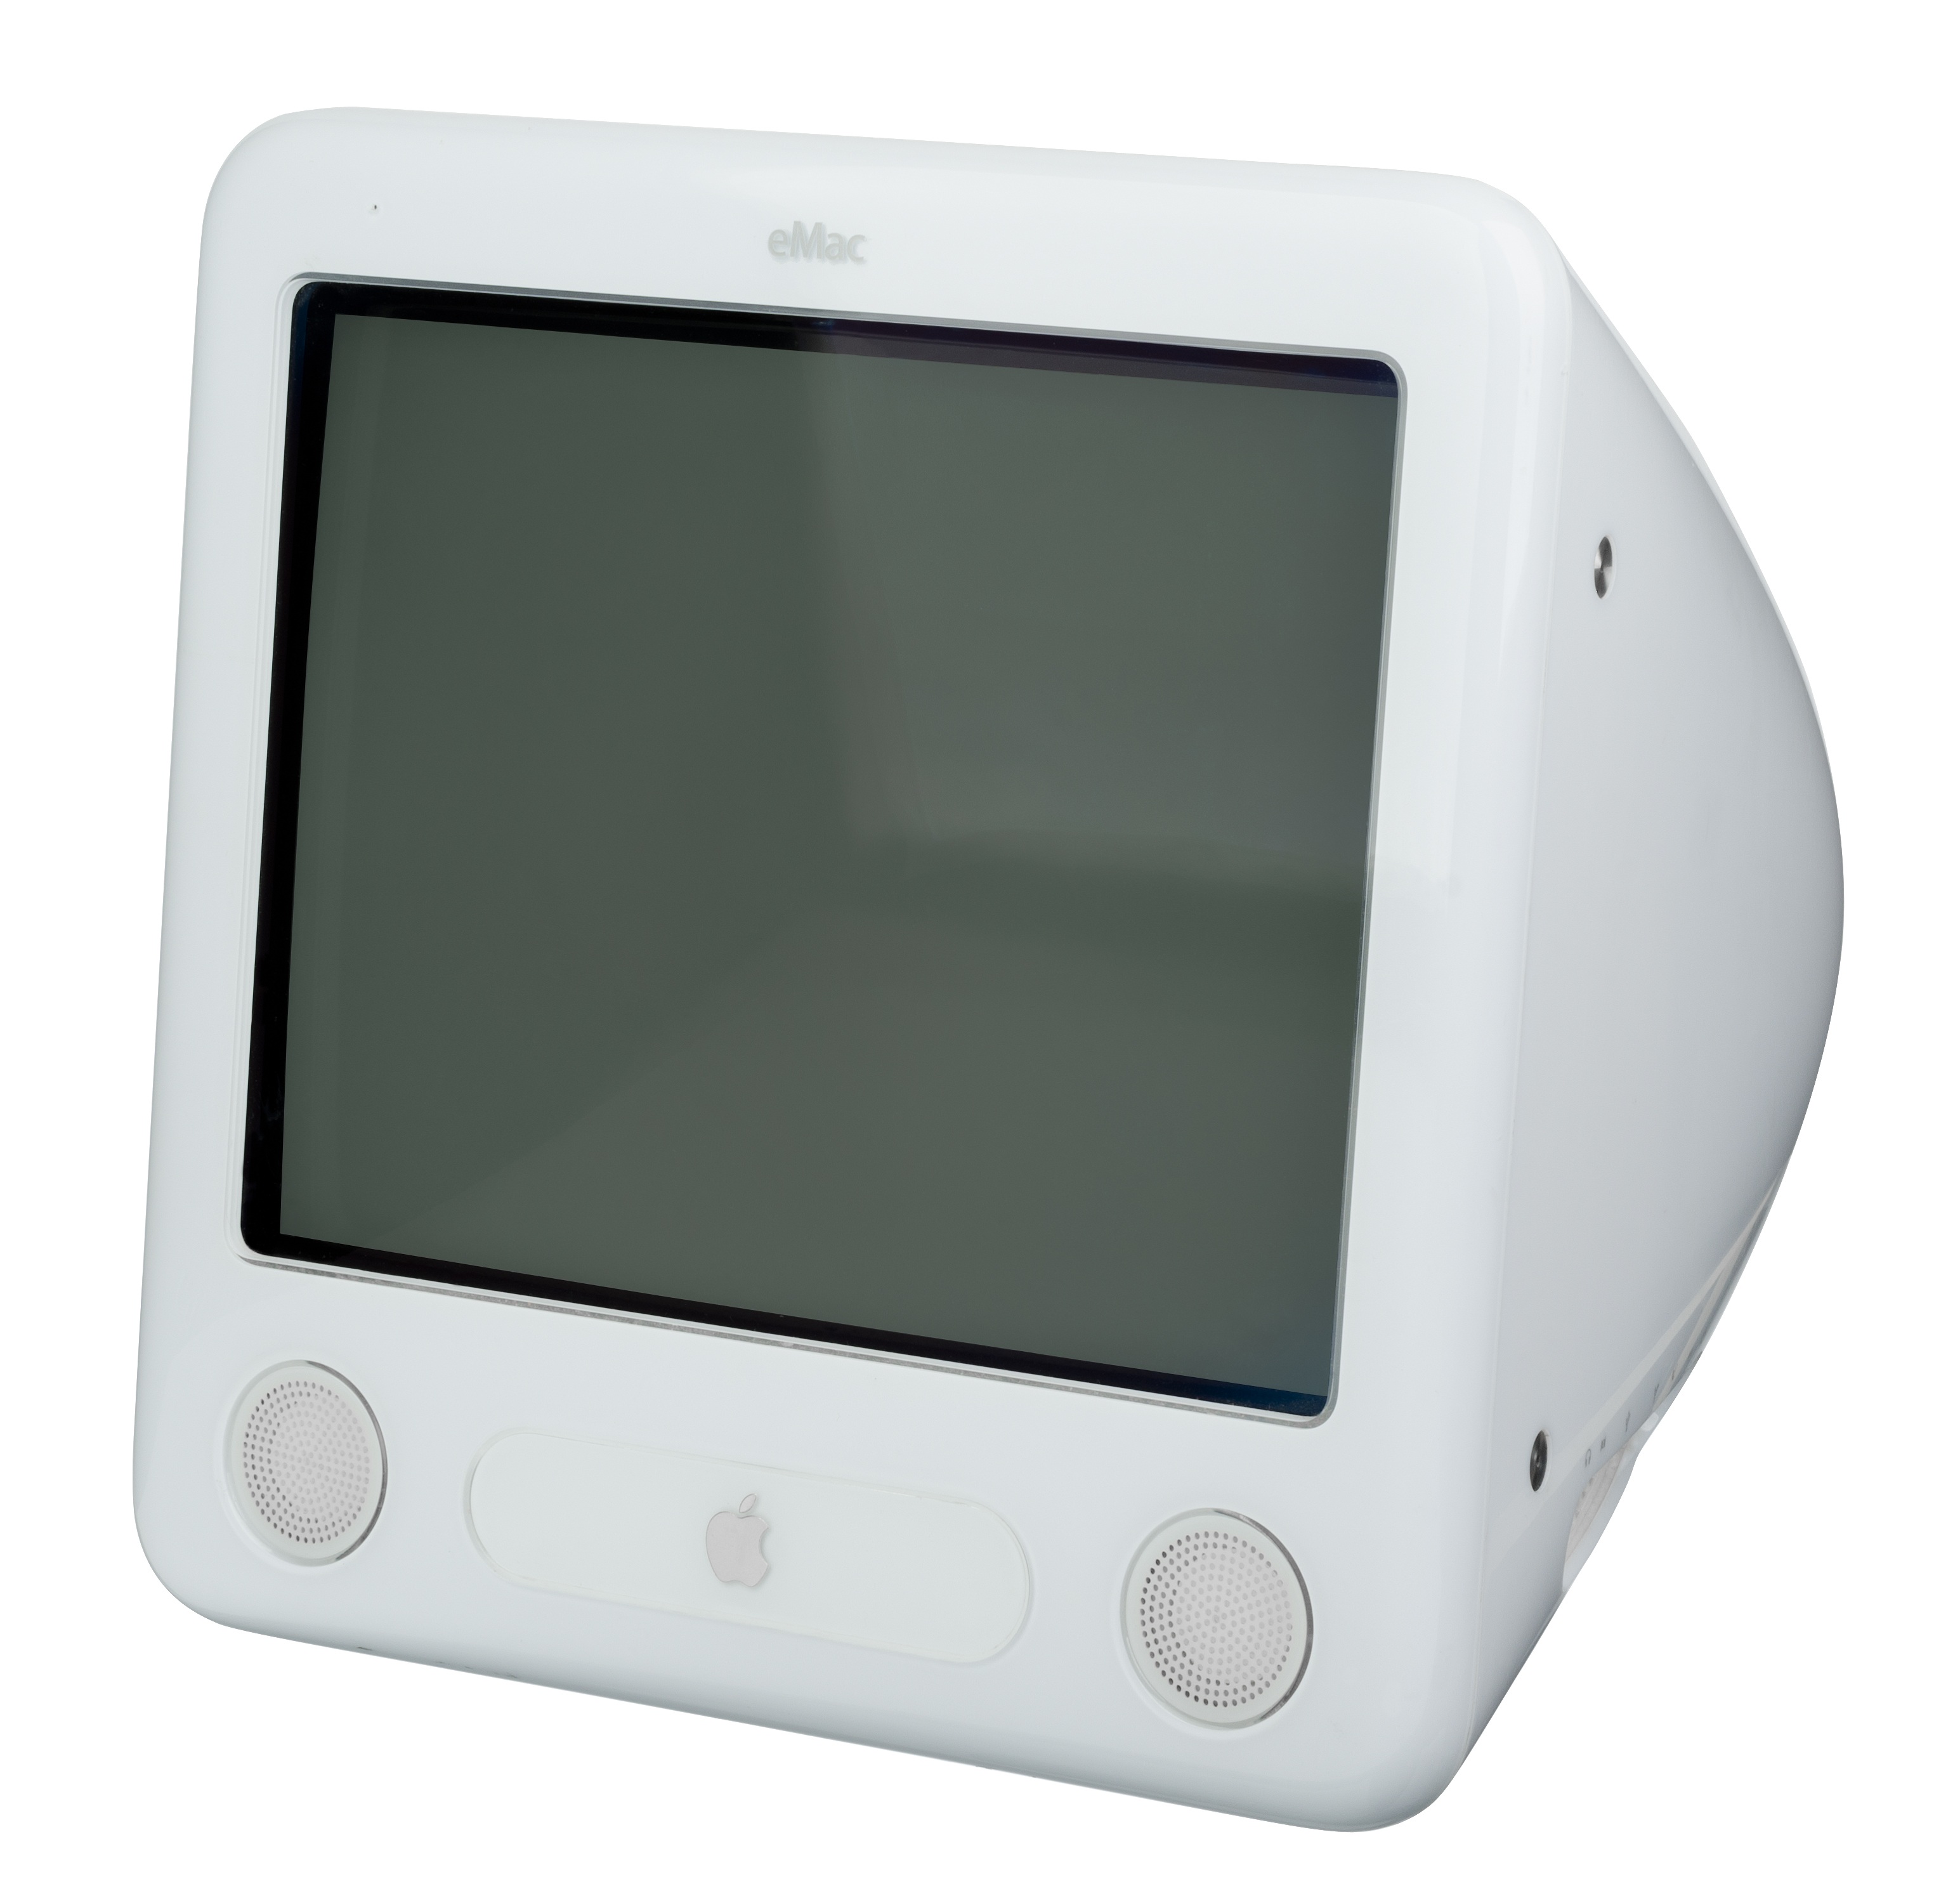
apple, technology, gadget, product, electronics, multimedia, fl, emac